Boris Gregorka

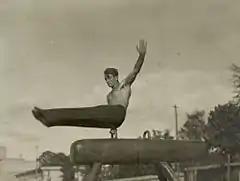

Boris Gregorka (2 August 1906 – 19 March 2001) was a Slovenian gymnast, competing for Yugoslavia. He won a bronze medal at the 1928 Summer Olympics. After retiring from competitive career, he was the coach of a double Olympic gold medallist Miroslav Cerar.